Sappy

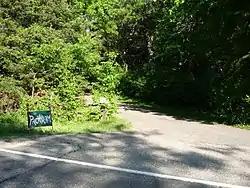
The final studio version of "Sappy" was recorded by Steve Albini at Pachyderm Studios in Cannon Falls, Minnesota, during the "In Utero" sessions in February 1993.

"Sappy" remained unreleased until a fourth version was recorded by Steve Albini at Pachyderm Studios in Cannon Falls, Minnesota in February, 1993, during the recording sessions for the band's third and final album, "In Utero". Novoselic explained that it was again recorded because "we liked to play that song," expressing satisfaction with his original bass line for the song, and saying that the song remained unchanged every time the band attempted it in the studio. As Gillian G. Gaar notes, however, the Albini-recorded version is performed in a different key and at a faster tempo than previous studio versions, features a different guitar solo and is missing the instrumental intro of some of the earlier versions.